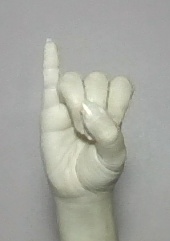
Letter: meem